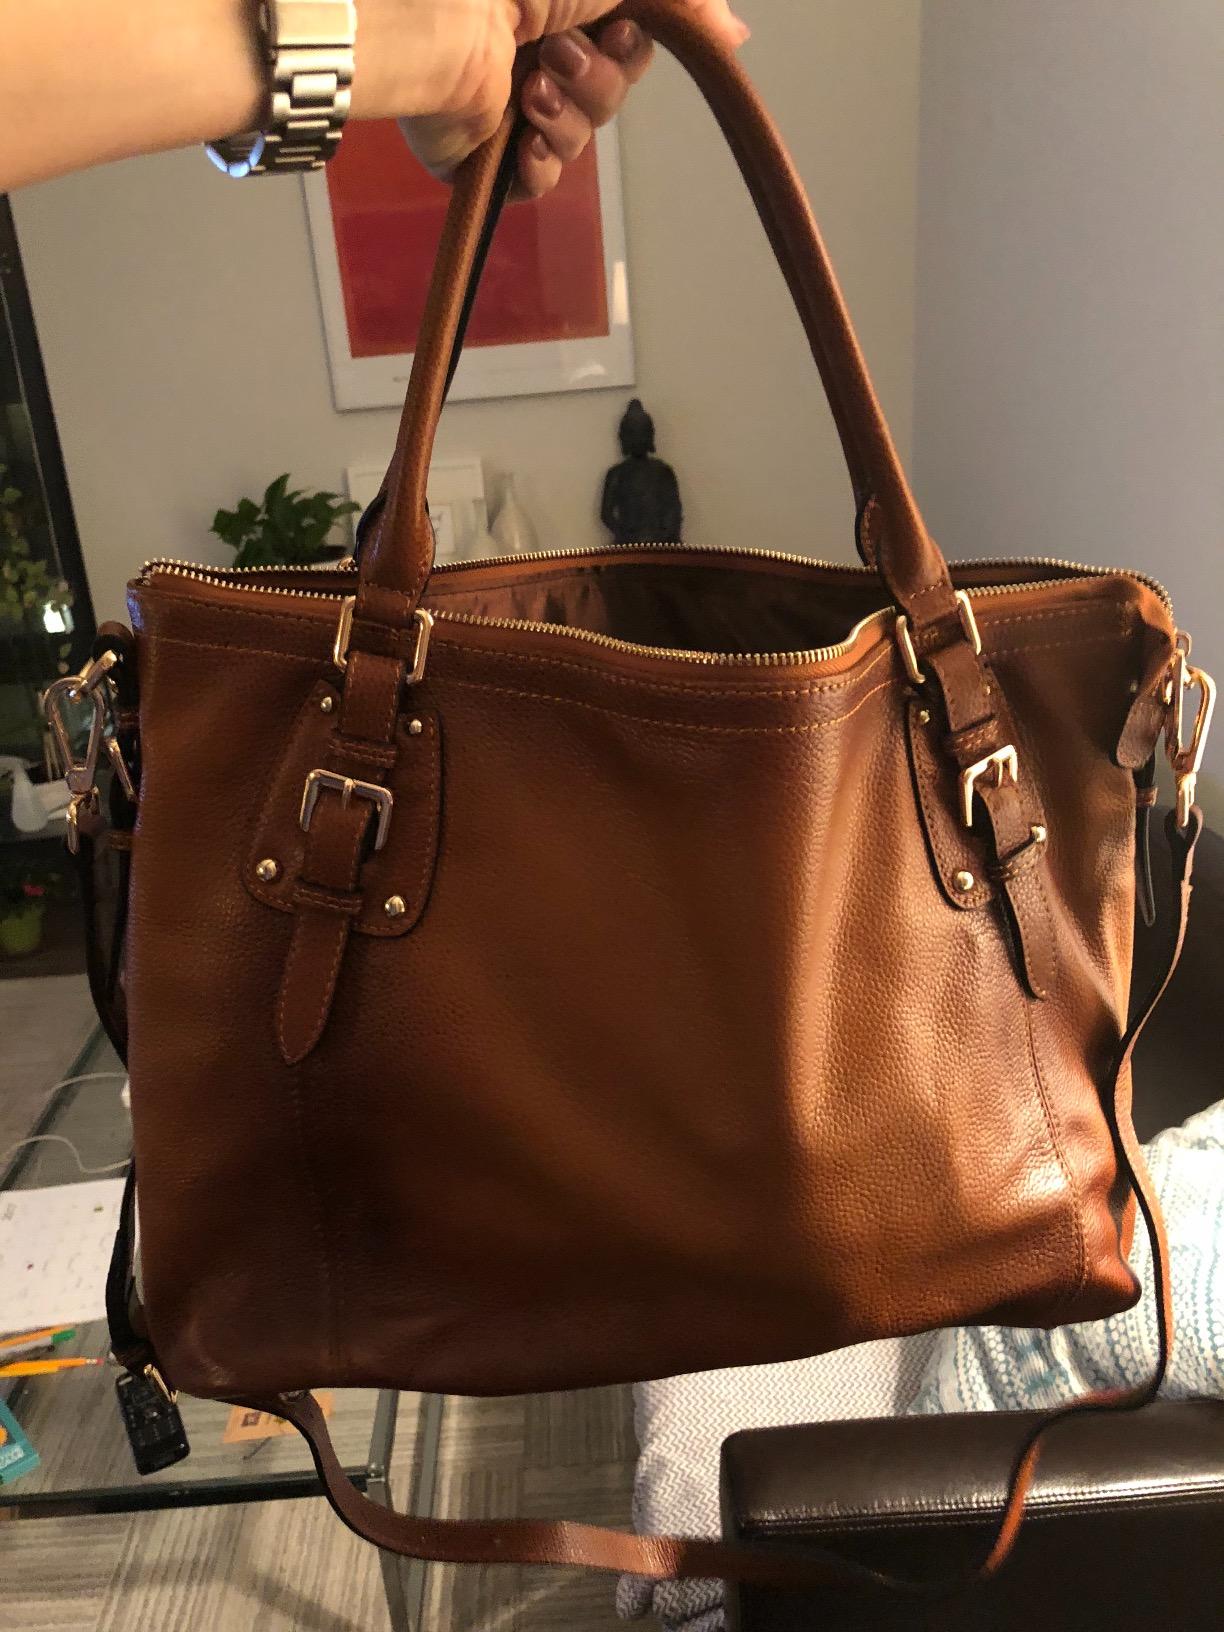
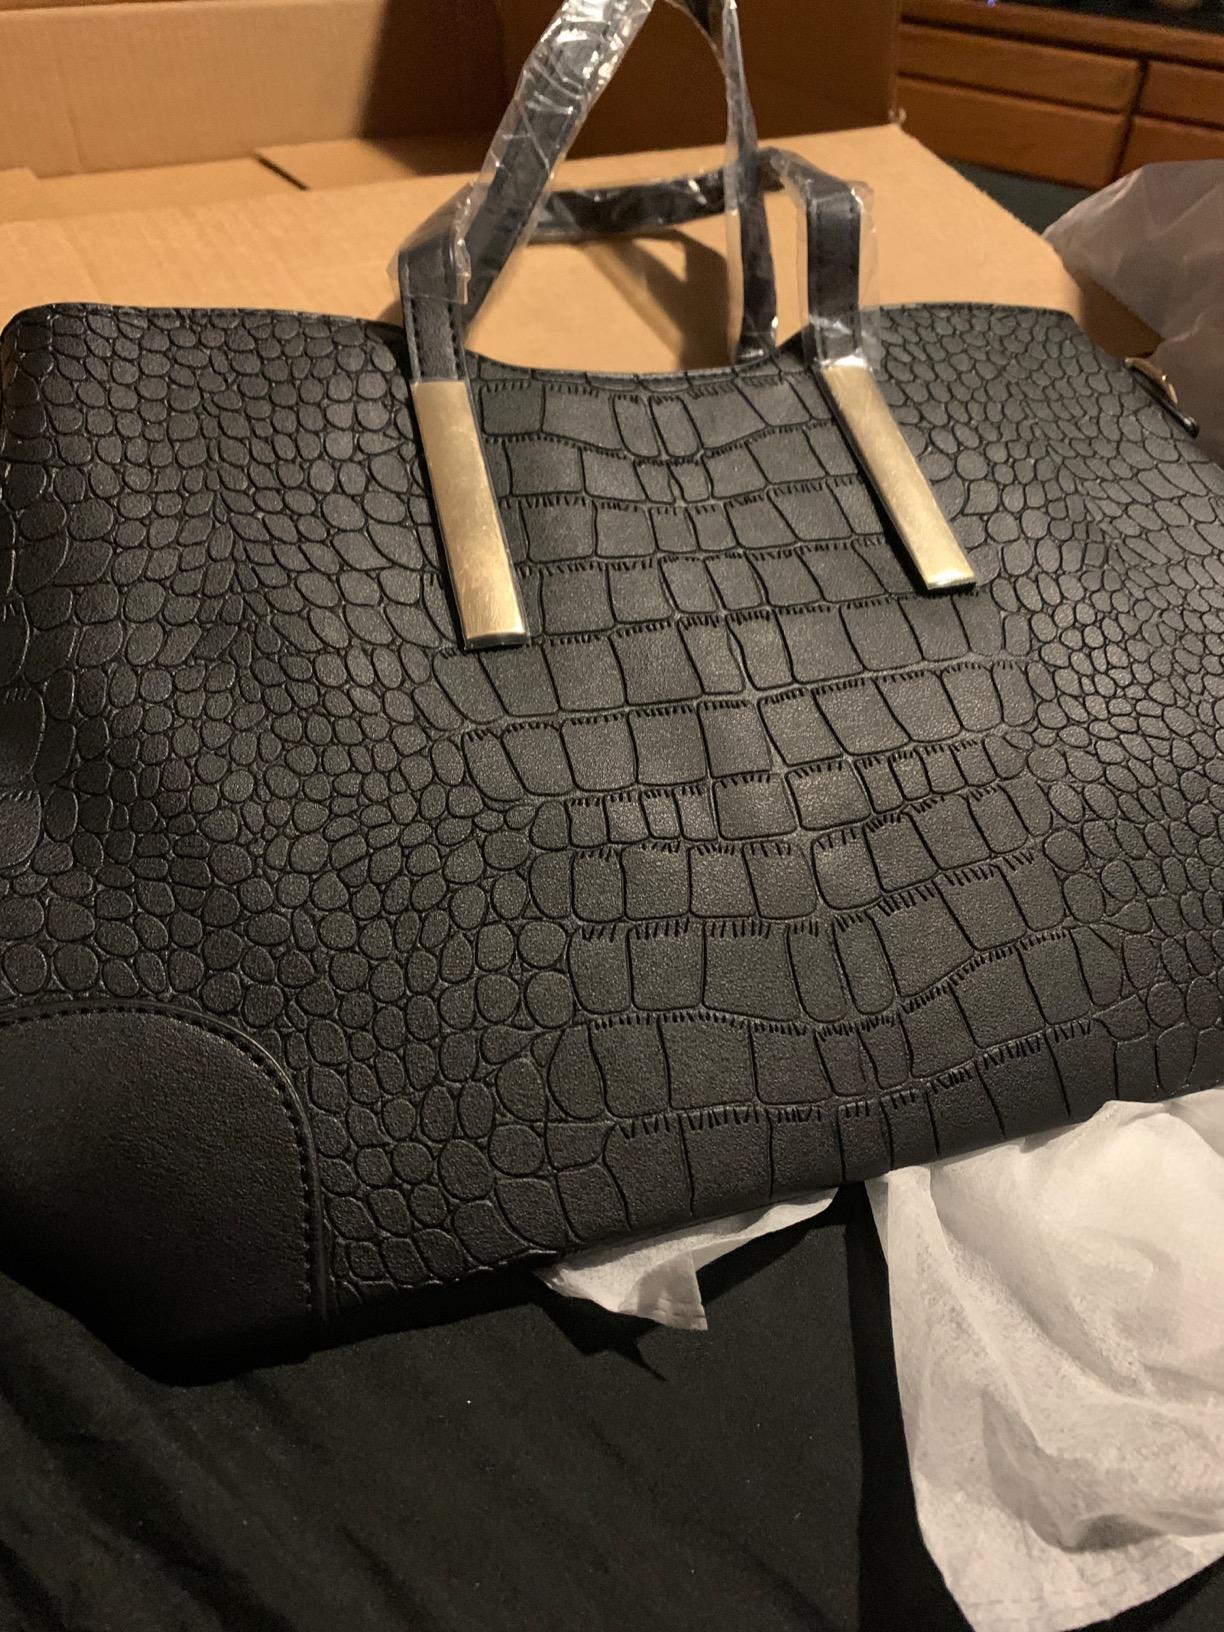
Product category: accessories_handbag
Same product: no